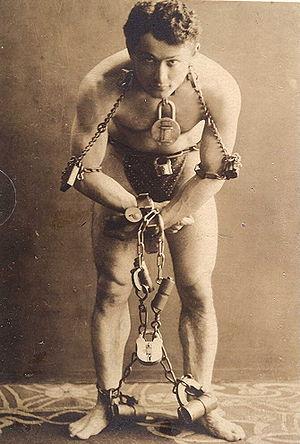
L’art de l'évasion ou escapologie est, en prestidigitation, l'art de se défaire de toutes sortes d'entraves
Wind It Up est une chanson aux sonorités pop-rap écrite par Gwen Stefani et Pharrell Williams. La chanson reprend une interpolation de la chanson The Lonely Goatherd, composée par Richard Rodgers et Oscar Hammerstein II et extraite de la comédie musicale La Mélodie du bonheur et du film La Mélodie du bonheur. La chanson est présente sur la tournée Harajuku Lovers Tour 2005 de Stefani avant d'être intégrée à l'album studio The Sweet Escape sorti en décembre 2006.